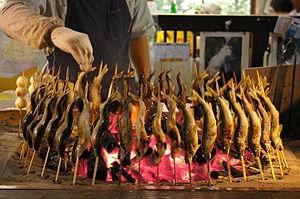
L'ayu est une espèce de poissons, la seule du genre Plecoglossus et de la famille Plecoglossidae. Originaire de l'écozone Paléarctique, il est présent dans les rivières, les lacs, et les eaux côtières à l'ouest d'Hokkaidō au Japon, au sud de la péninsule de Corée, en Chine, à Taiwan ou encore à Hong Kong.